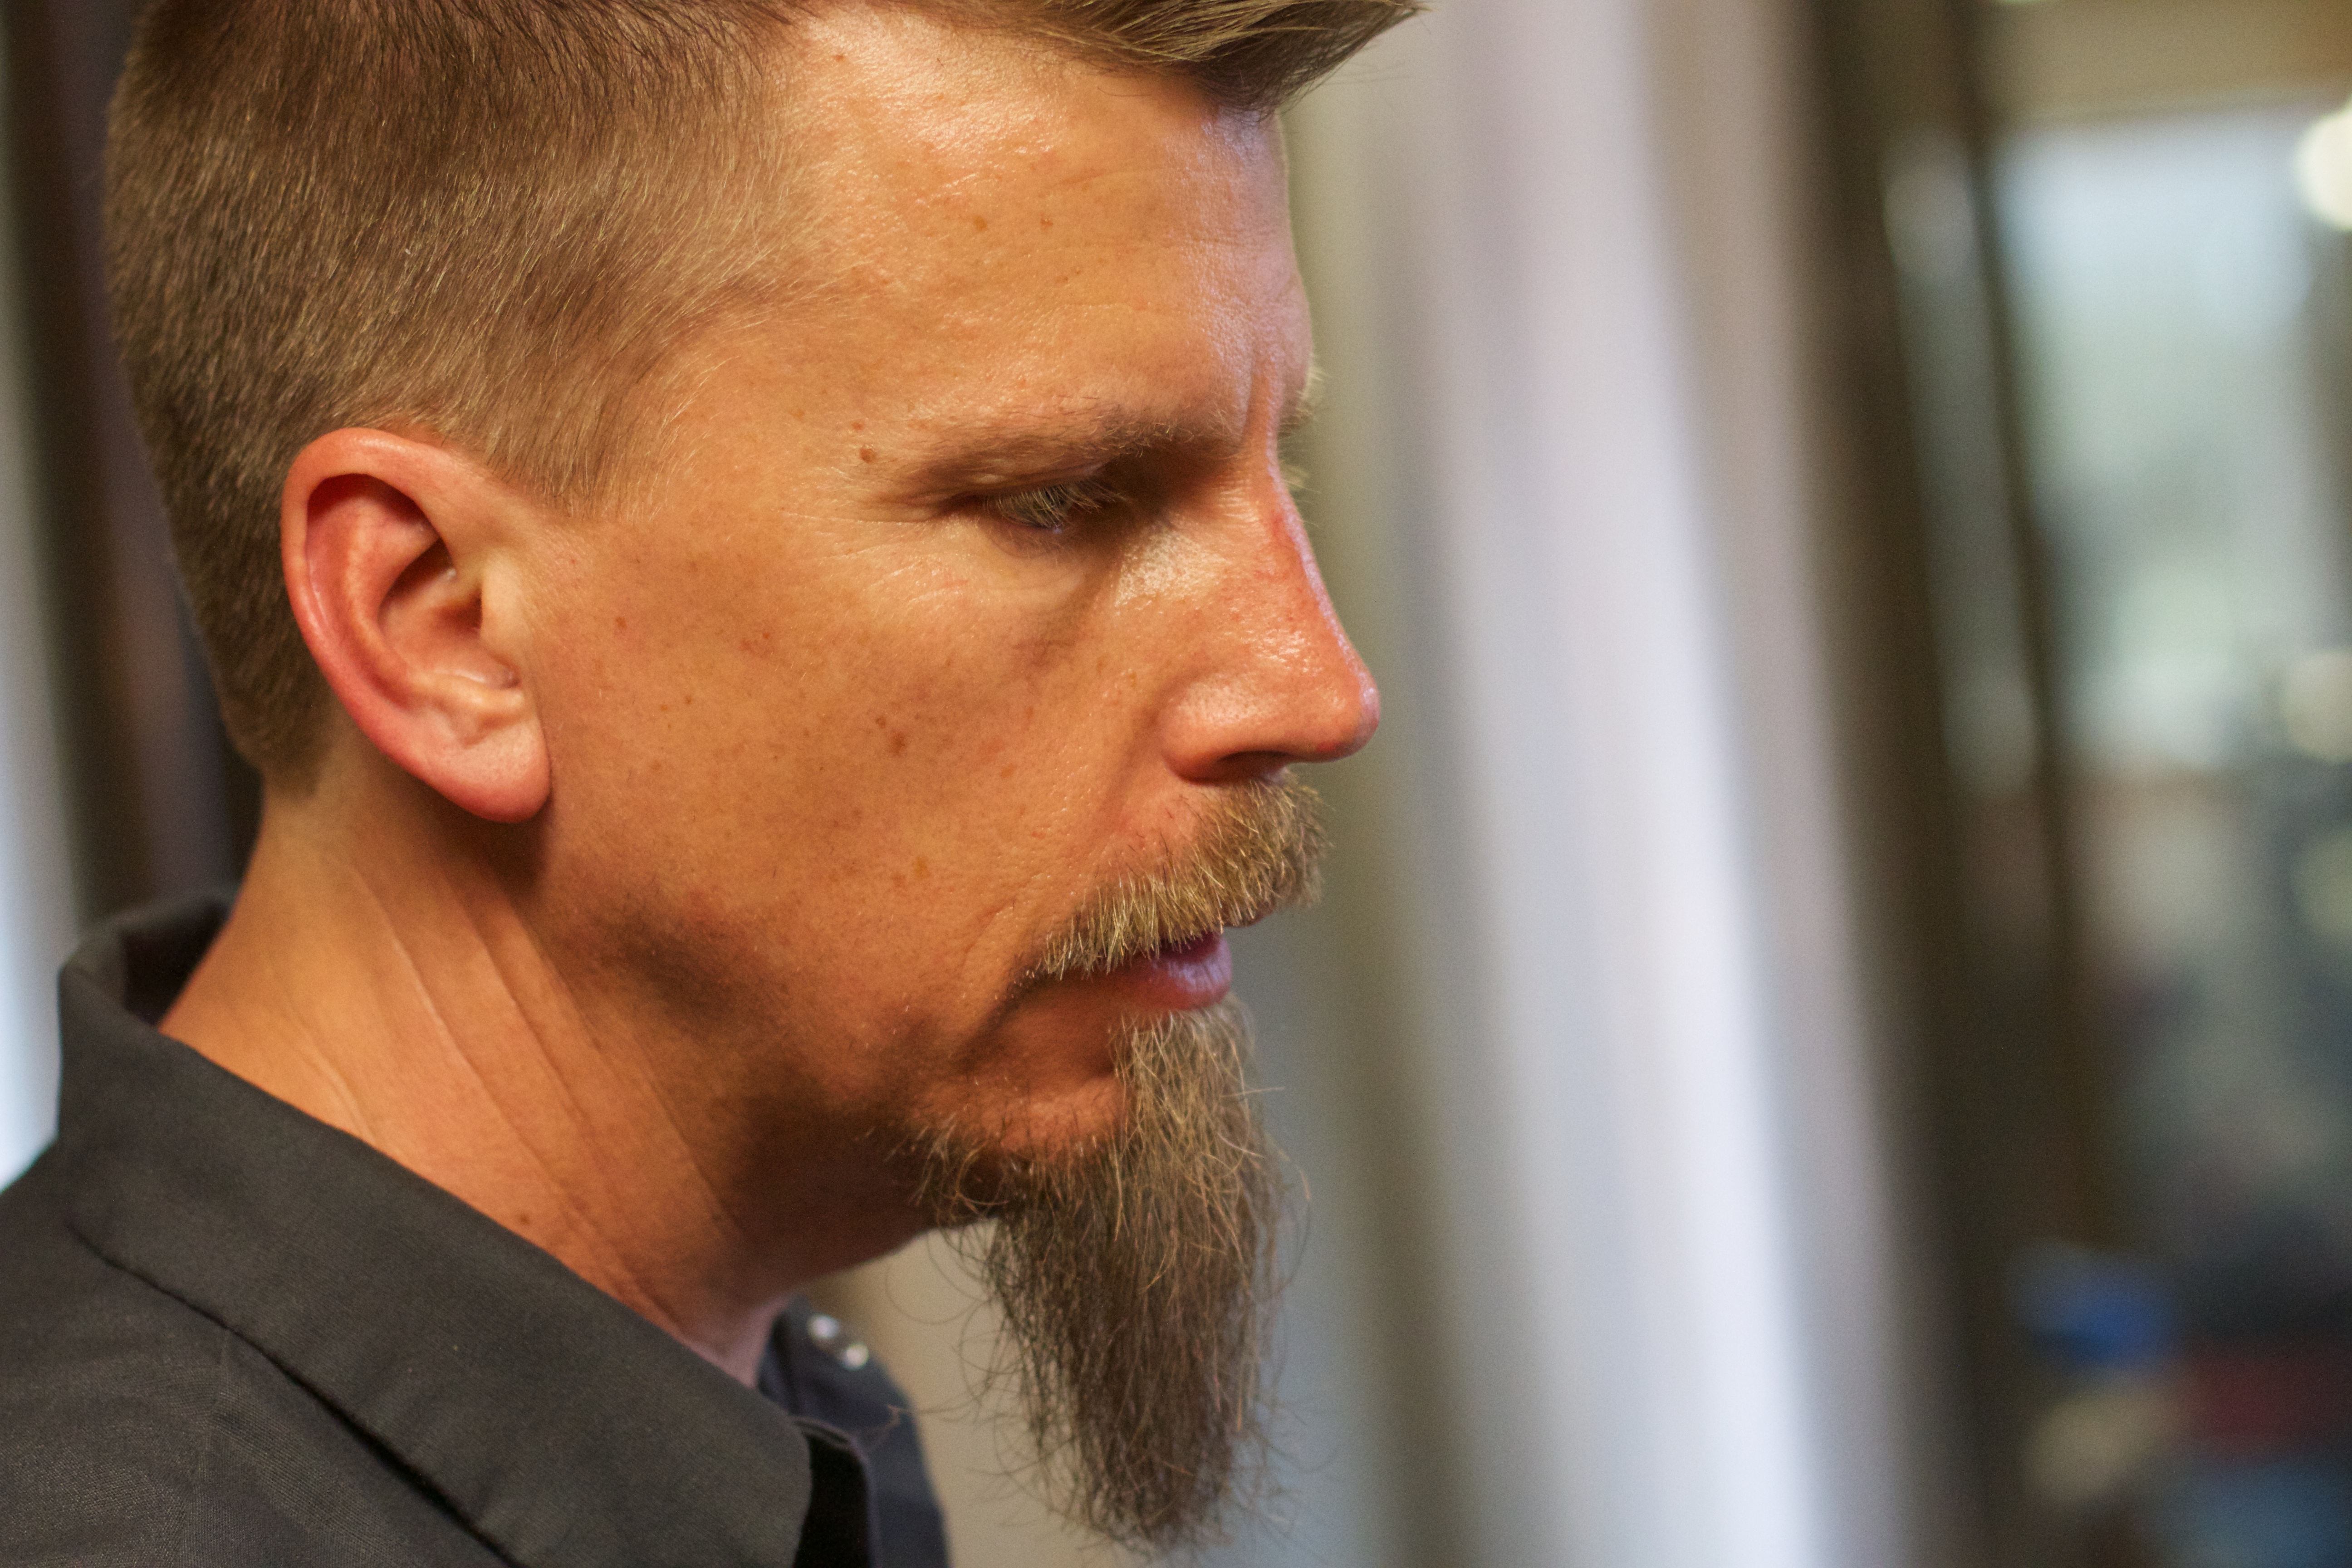
man, person, hair, hairstyle, beard, beer, face, nose, head, thatbrewery, chin, facial hair